Roy Romer

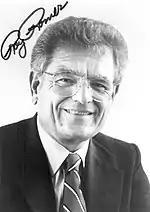
Romer as governor.

Romer served in the Colorado House of Representatives from 1958 to 1962 and in the Colorado Senate from 1962 to 1966. In 1966, Romer unsuccessfully challenged Republican U.S. Senator Gordon Allott.